Mini (marque)

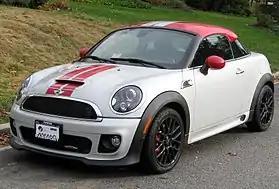
Mini John Cooper Works Coupé

The Mini Clubman is an estate Mini, introduced for the 2008 model year and available in One, Cooper, Cooper S, and Cooper D variations. While identical to the Hatch/Hardtop from the B-pillars forward, the Clubman is longer overall, with a correspondingly stretched wheelbase that is longer; this provides more rear-seat leg room and substantially increased cargo space when compared to the Hardtop— longer, giving 260 litres (9.2 cubic feet) of space. It has twin "barn doors," alternately referred to as "the Splitdoor," enclosing the boot instead of a pull-up hatch, and also features a "Clubdoor" on the right-hand side regardless of the intended market. This means that in right-hand drive markets, the rear door is on the road side of the car, requiring rear passengers to exit into the road. Engine and transmission selections are identical to those used in the Hatch/Hardtop model, except the One Diesel; and the rear suspension set-up shares many of the same designs features including the rear trailing arms and the anti-roll bars.